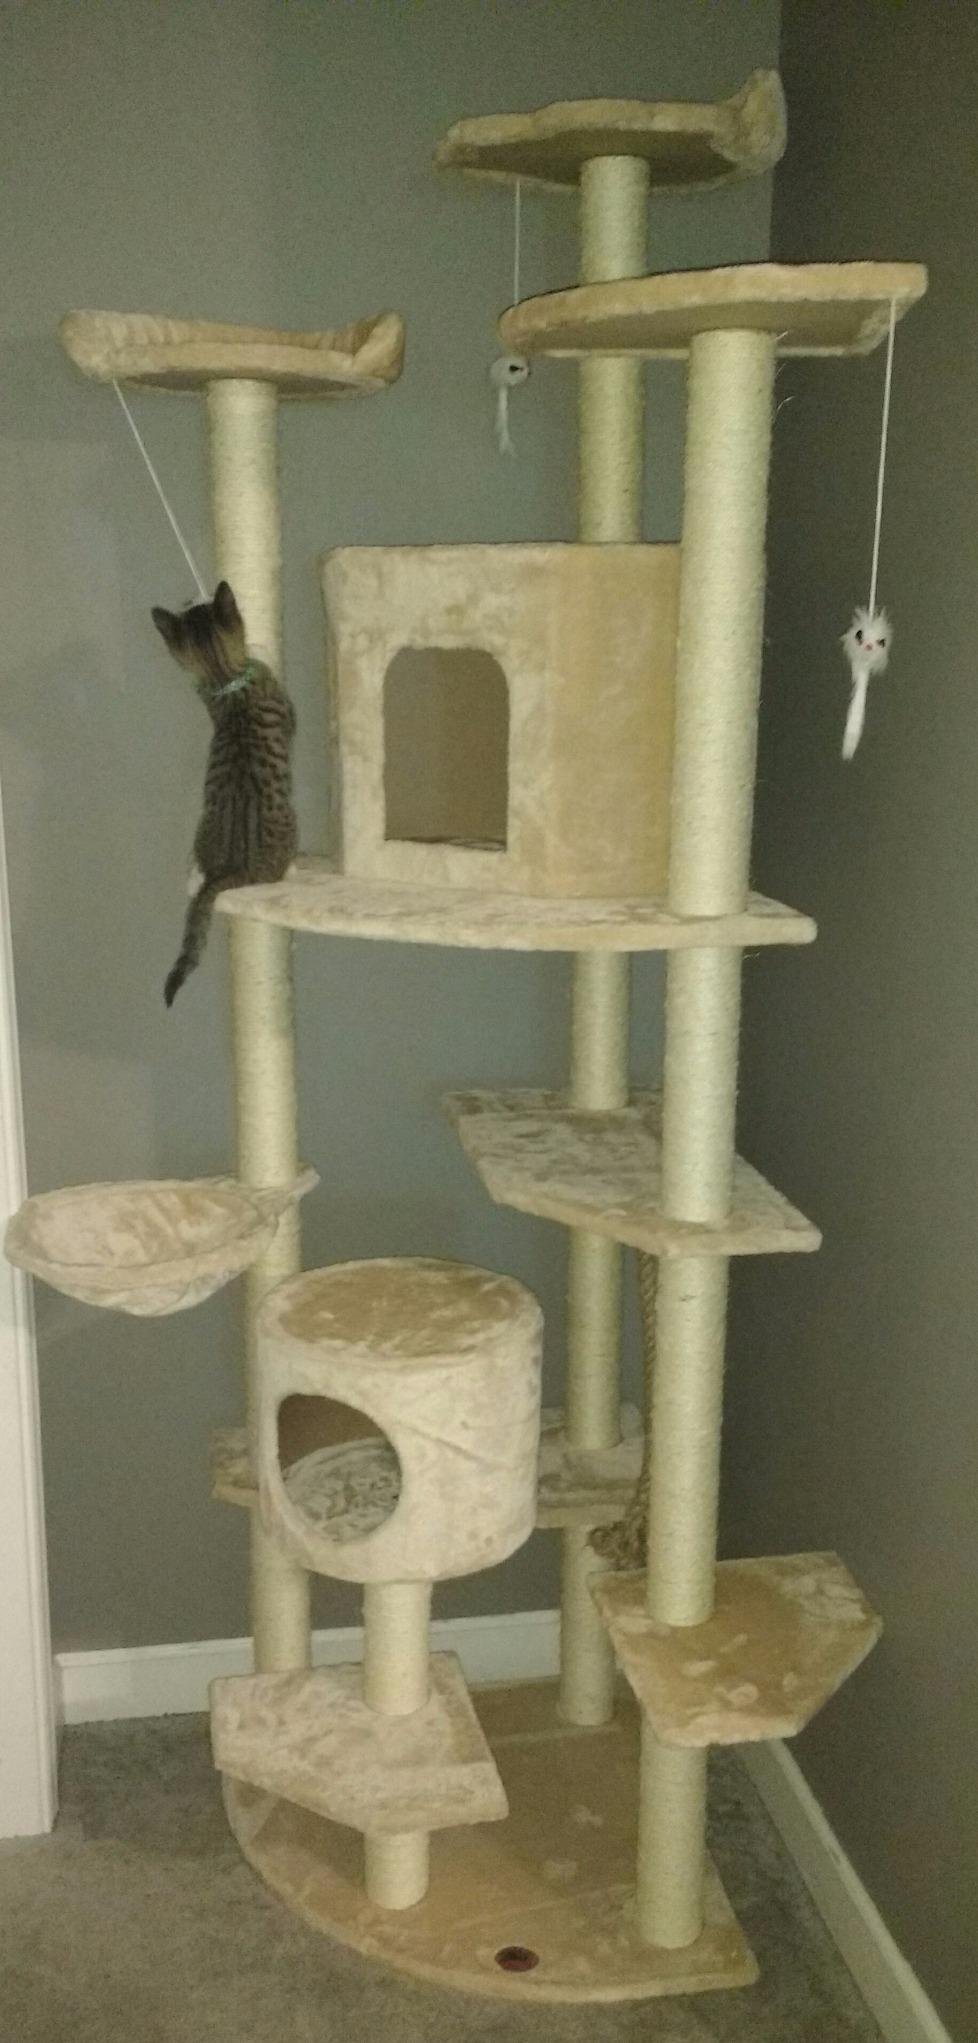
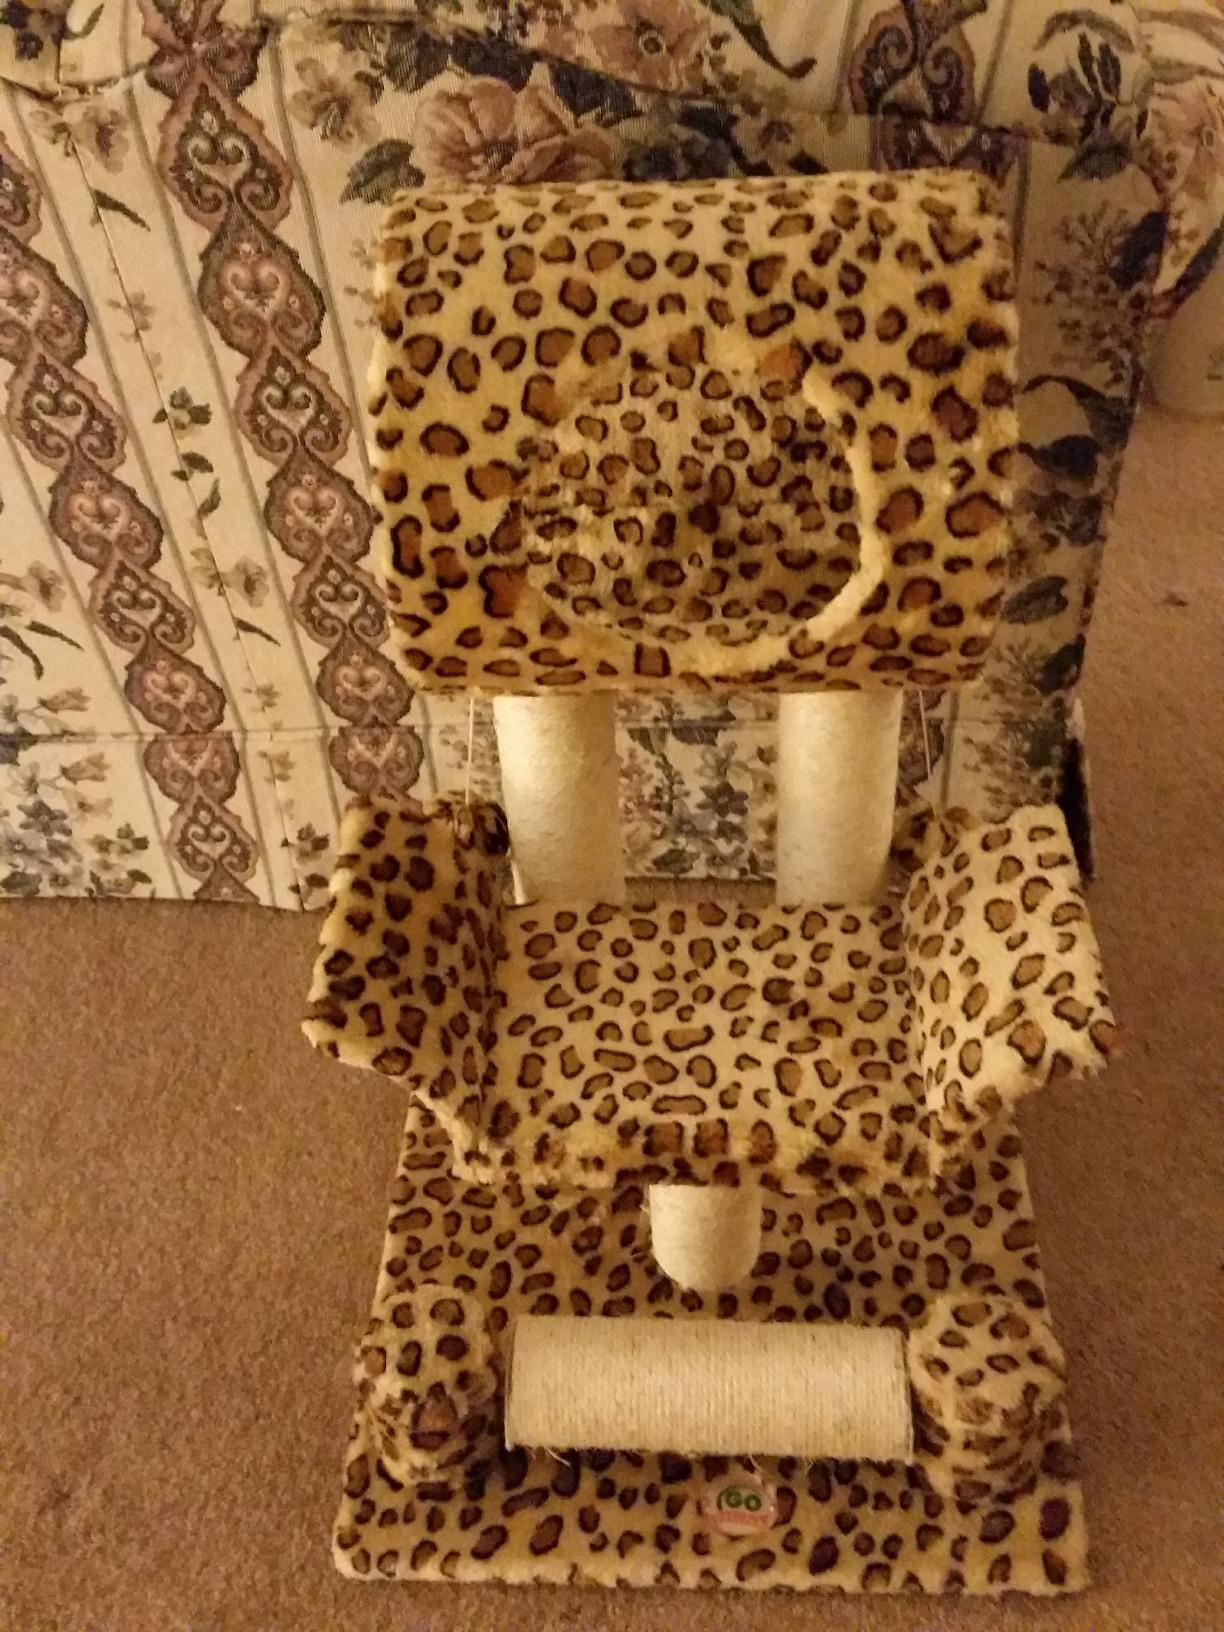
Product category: items_cat tree
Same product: no